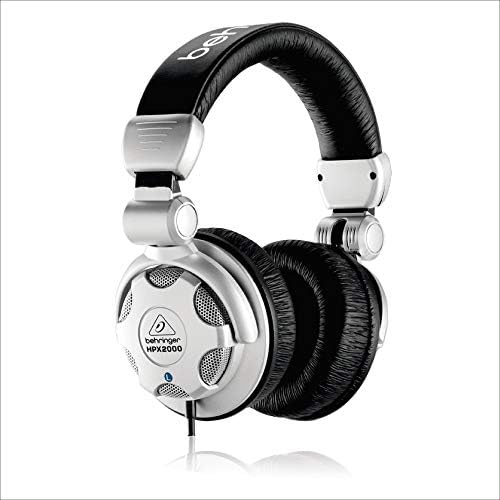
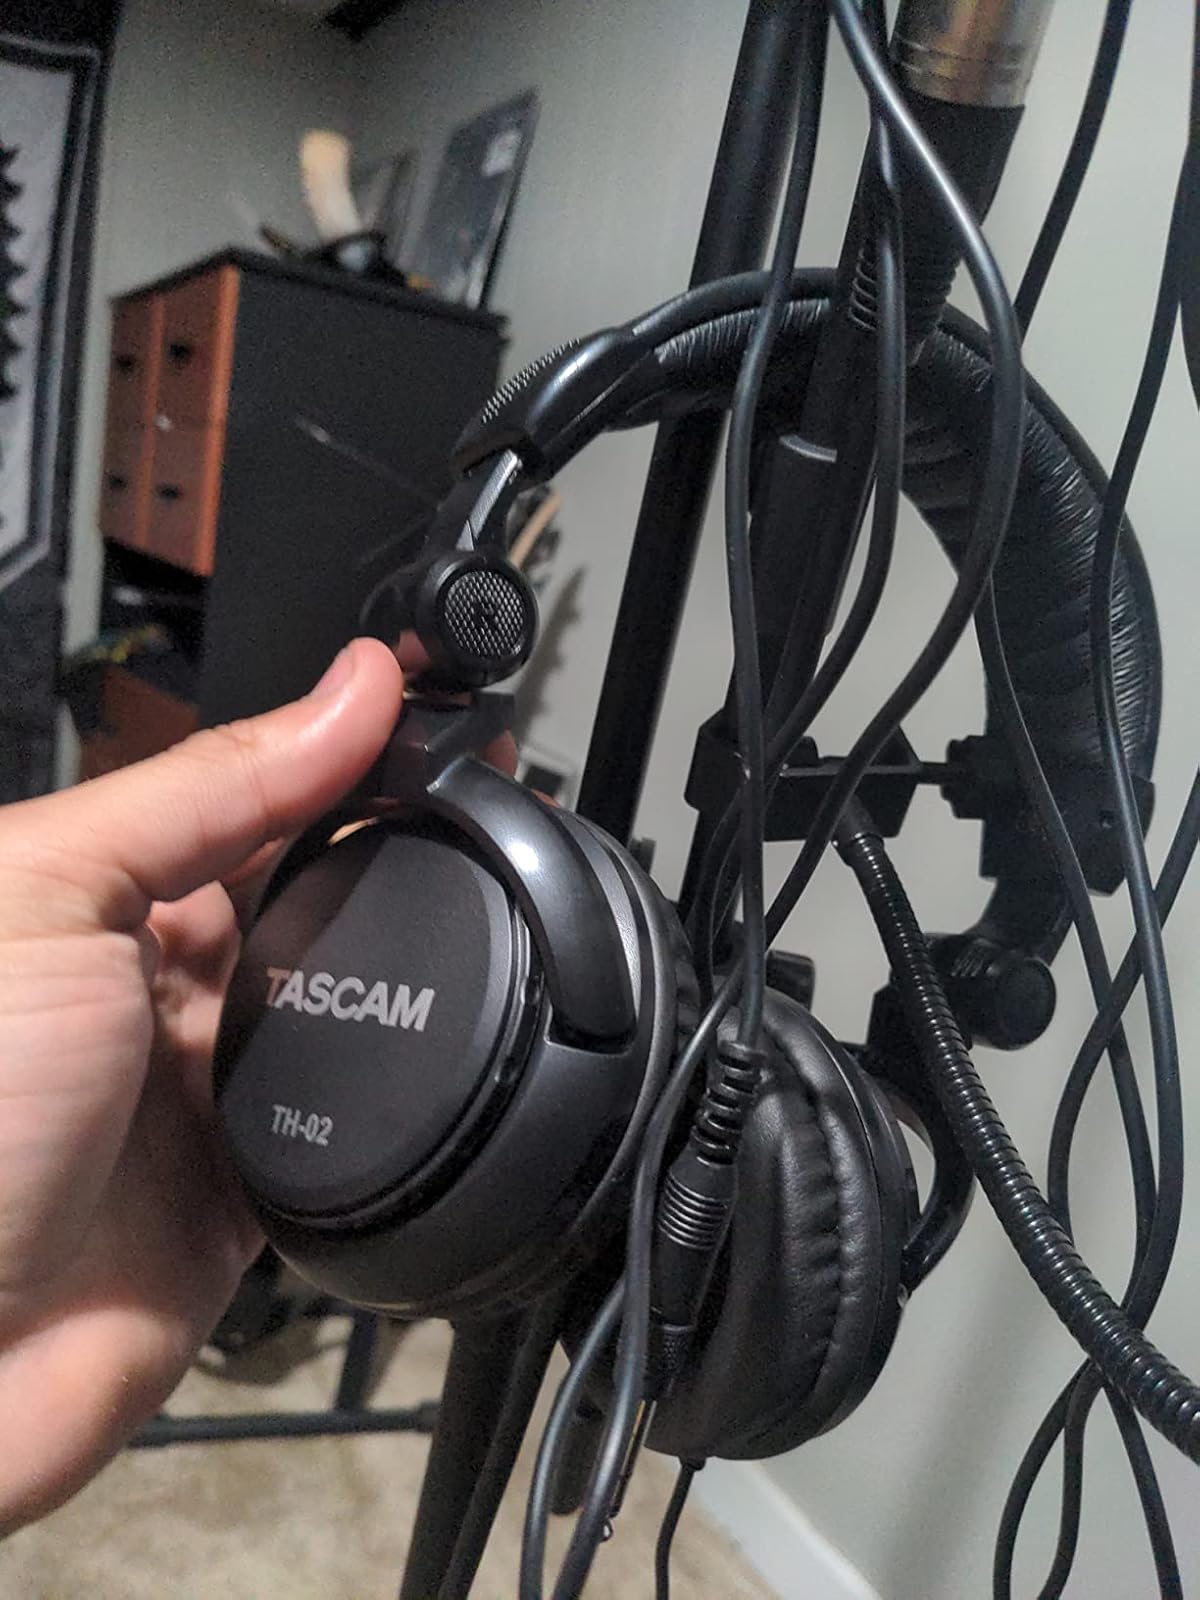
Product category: headphones
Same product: no